Harborside (Jersey City)

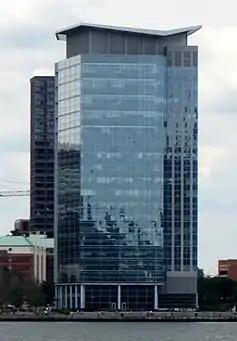
Harborside Plaza 10, built in 2002 for Charles Schwab Corporation, as seen from Battery Park City in Manhattan

Harborside Plaza 10 is a waterfront office tower developed by Veris Residential for the Charles Schwab Corporation, in 2002. The building features several amenities, including a gold-leaf domed granite lobby, high ceilings, a riverside patio, and two restaurants.